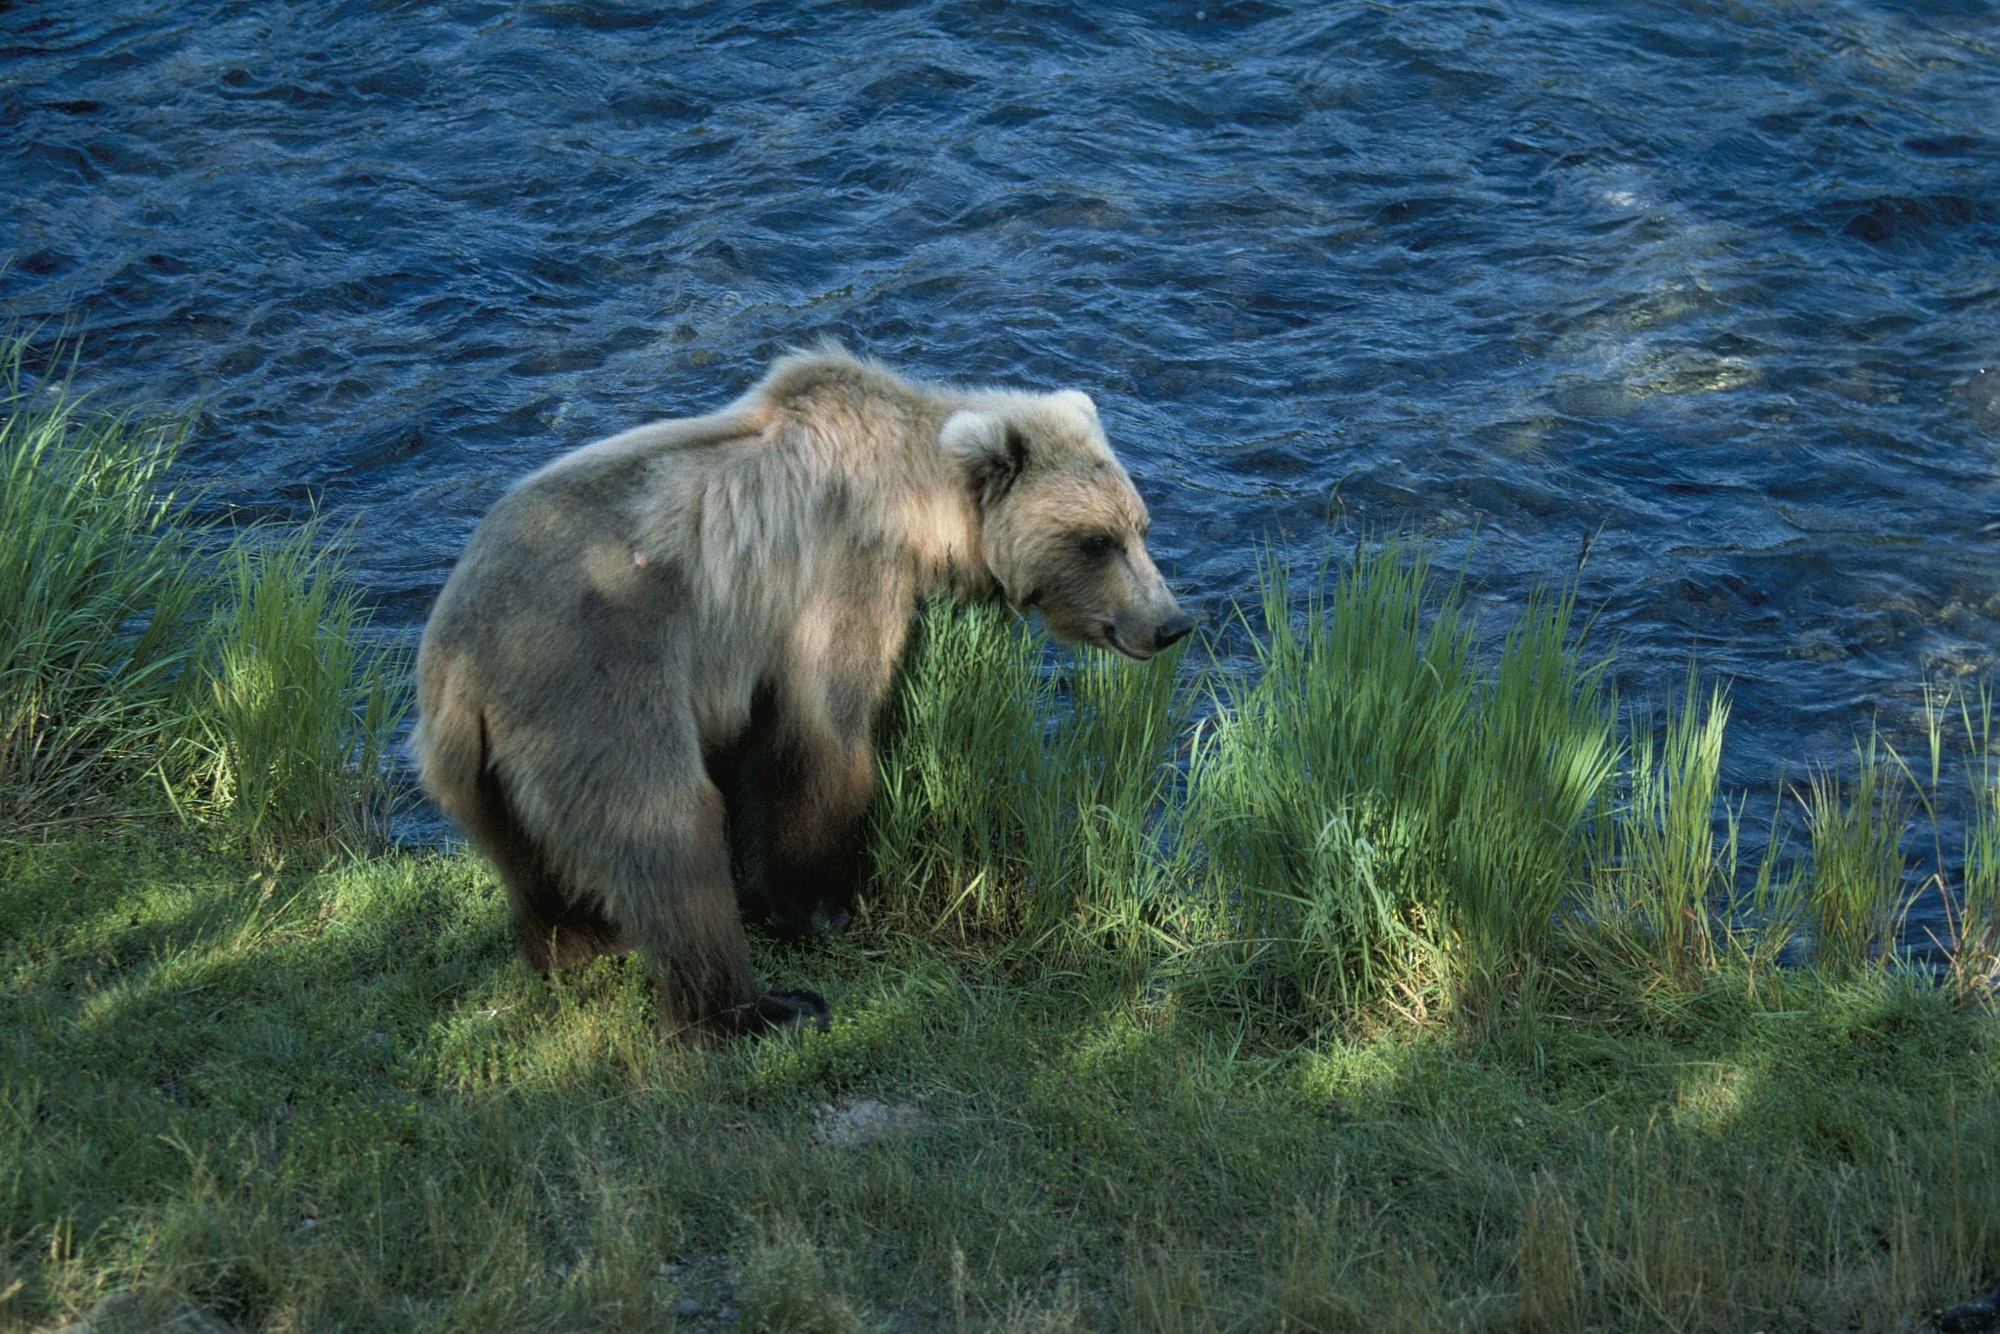
water, nature, creek, wilderness, river, profile, looking, bear, wildlife, standing, stream, fur, portrait, mammal, predator, fauna, polar bear, brown bear, vertebrate, grizzly bear